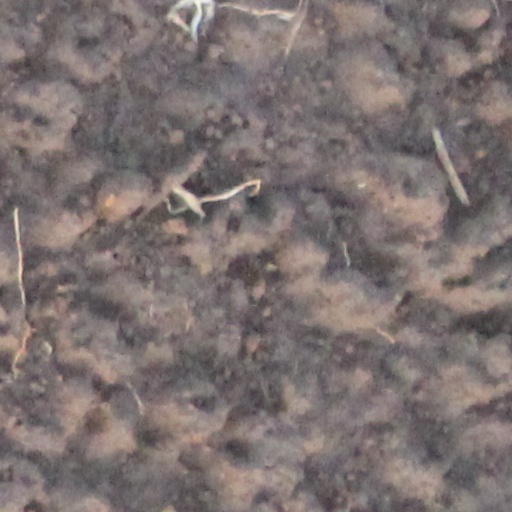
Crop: wheat